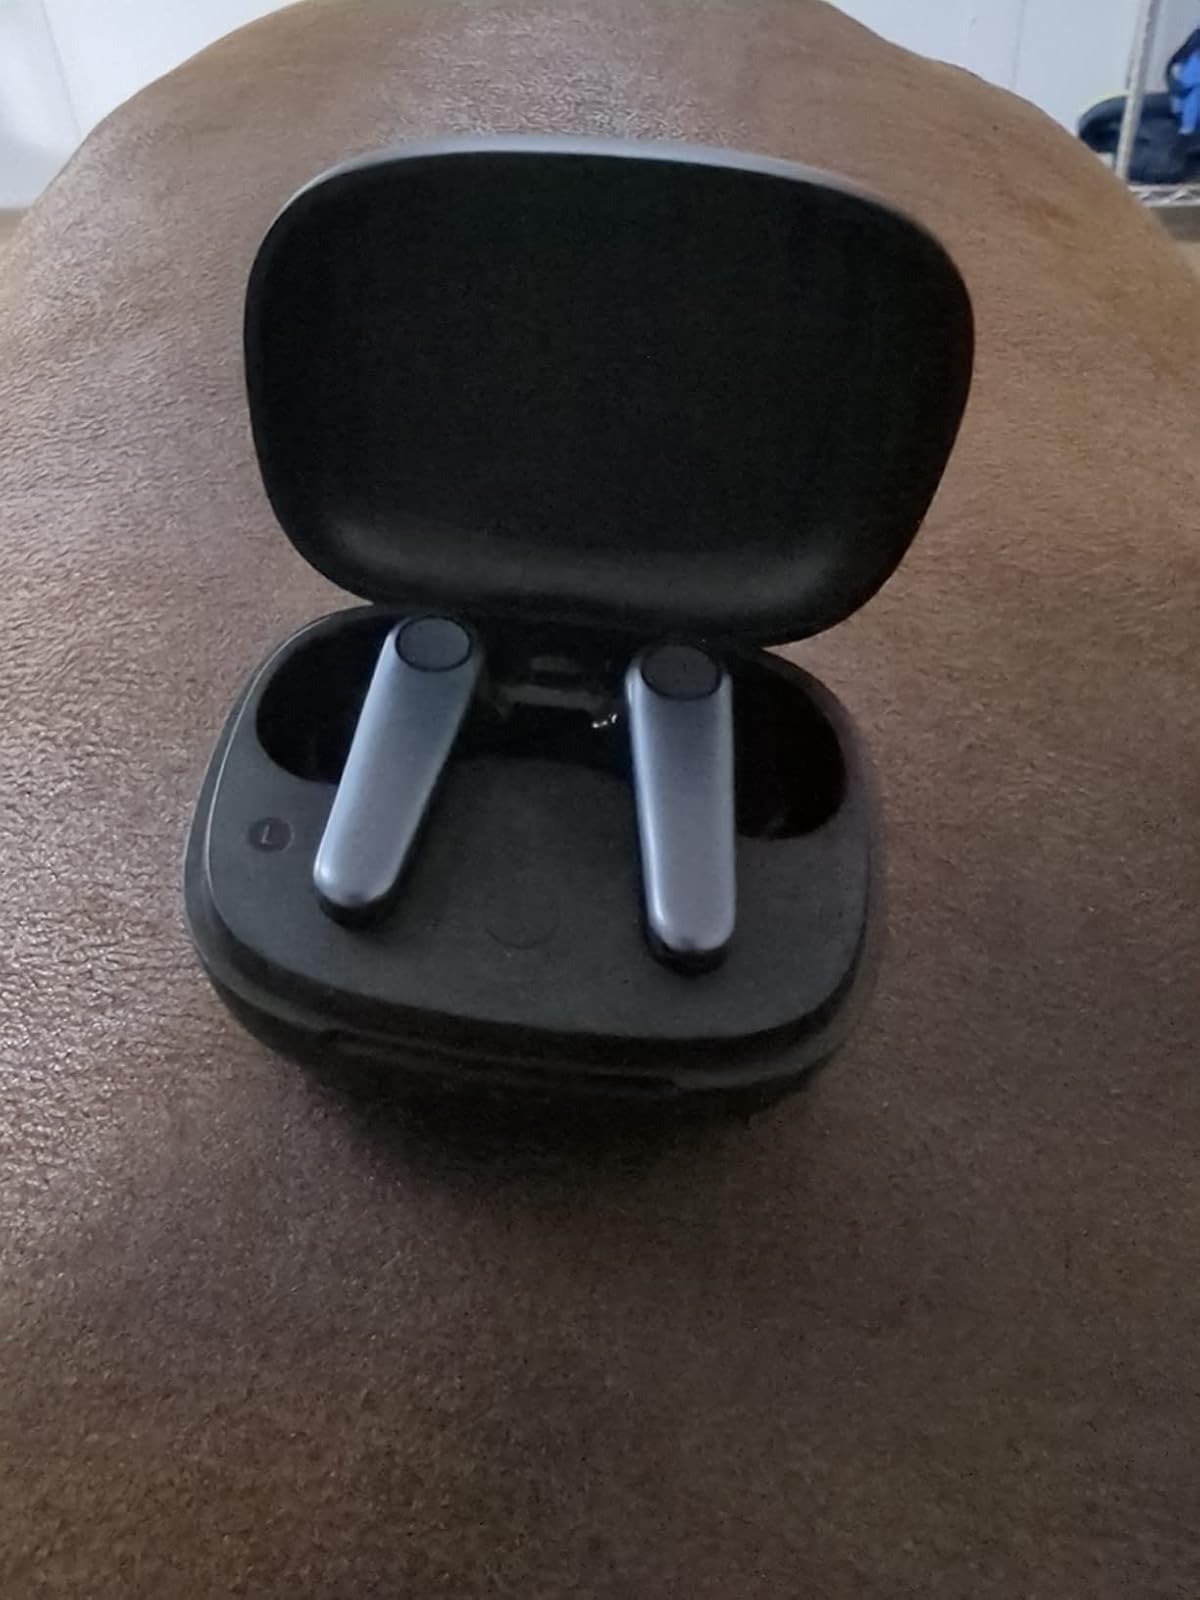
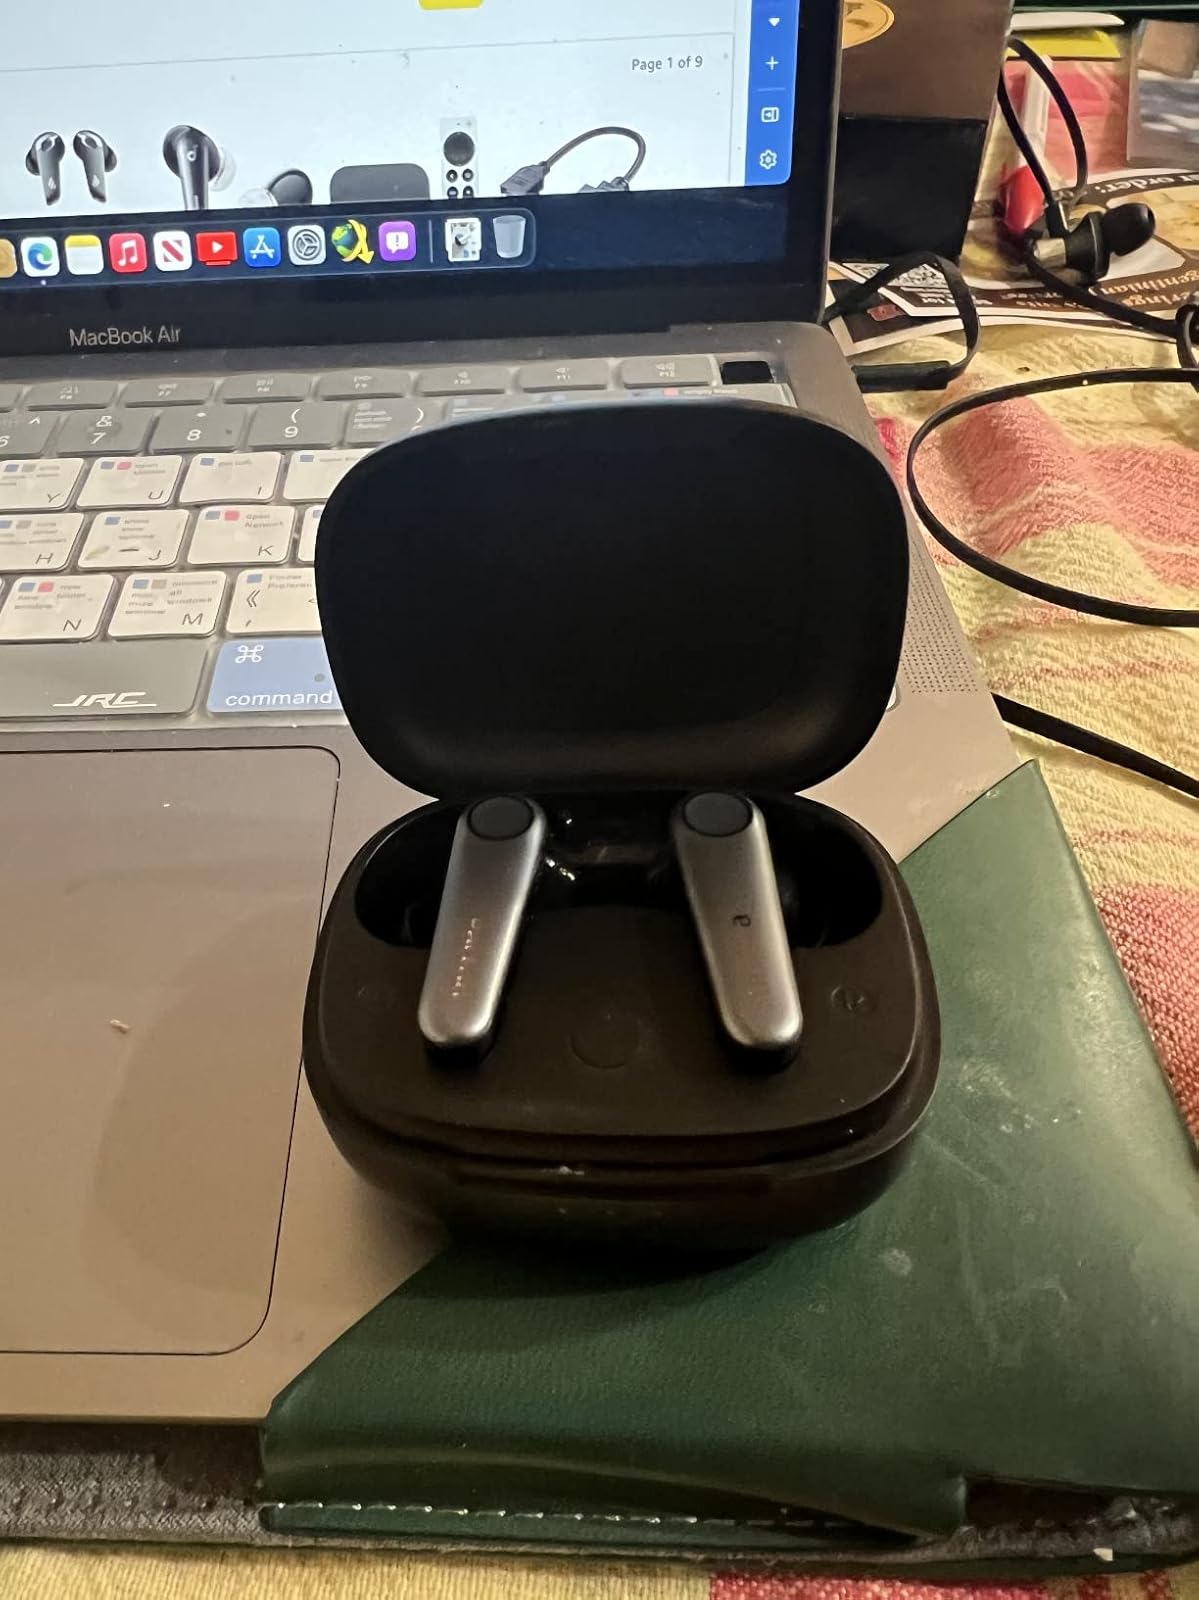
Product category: earbuds
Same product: yes